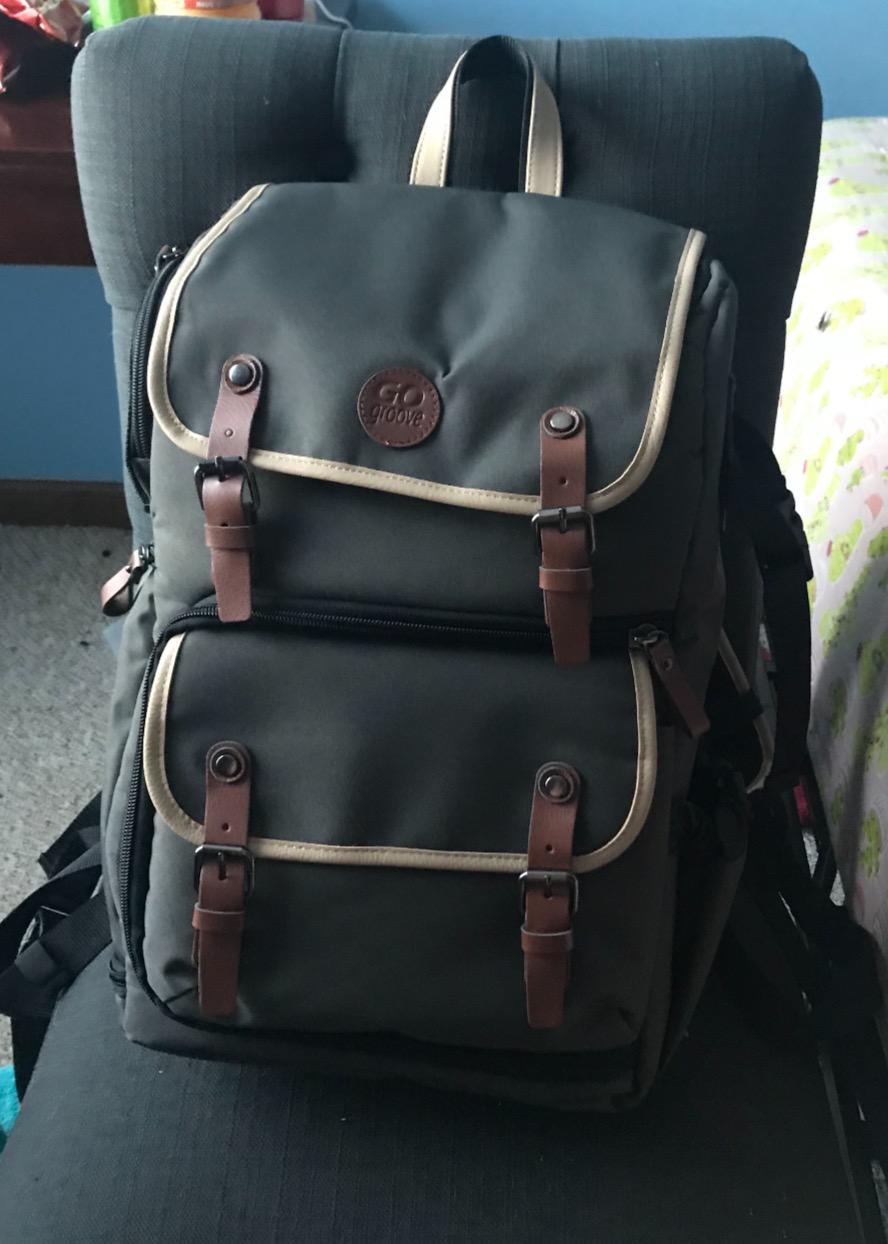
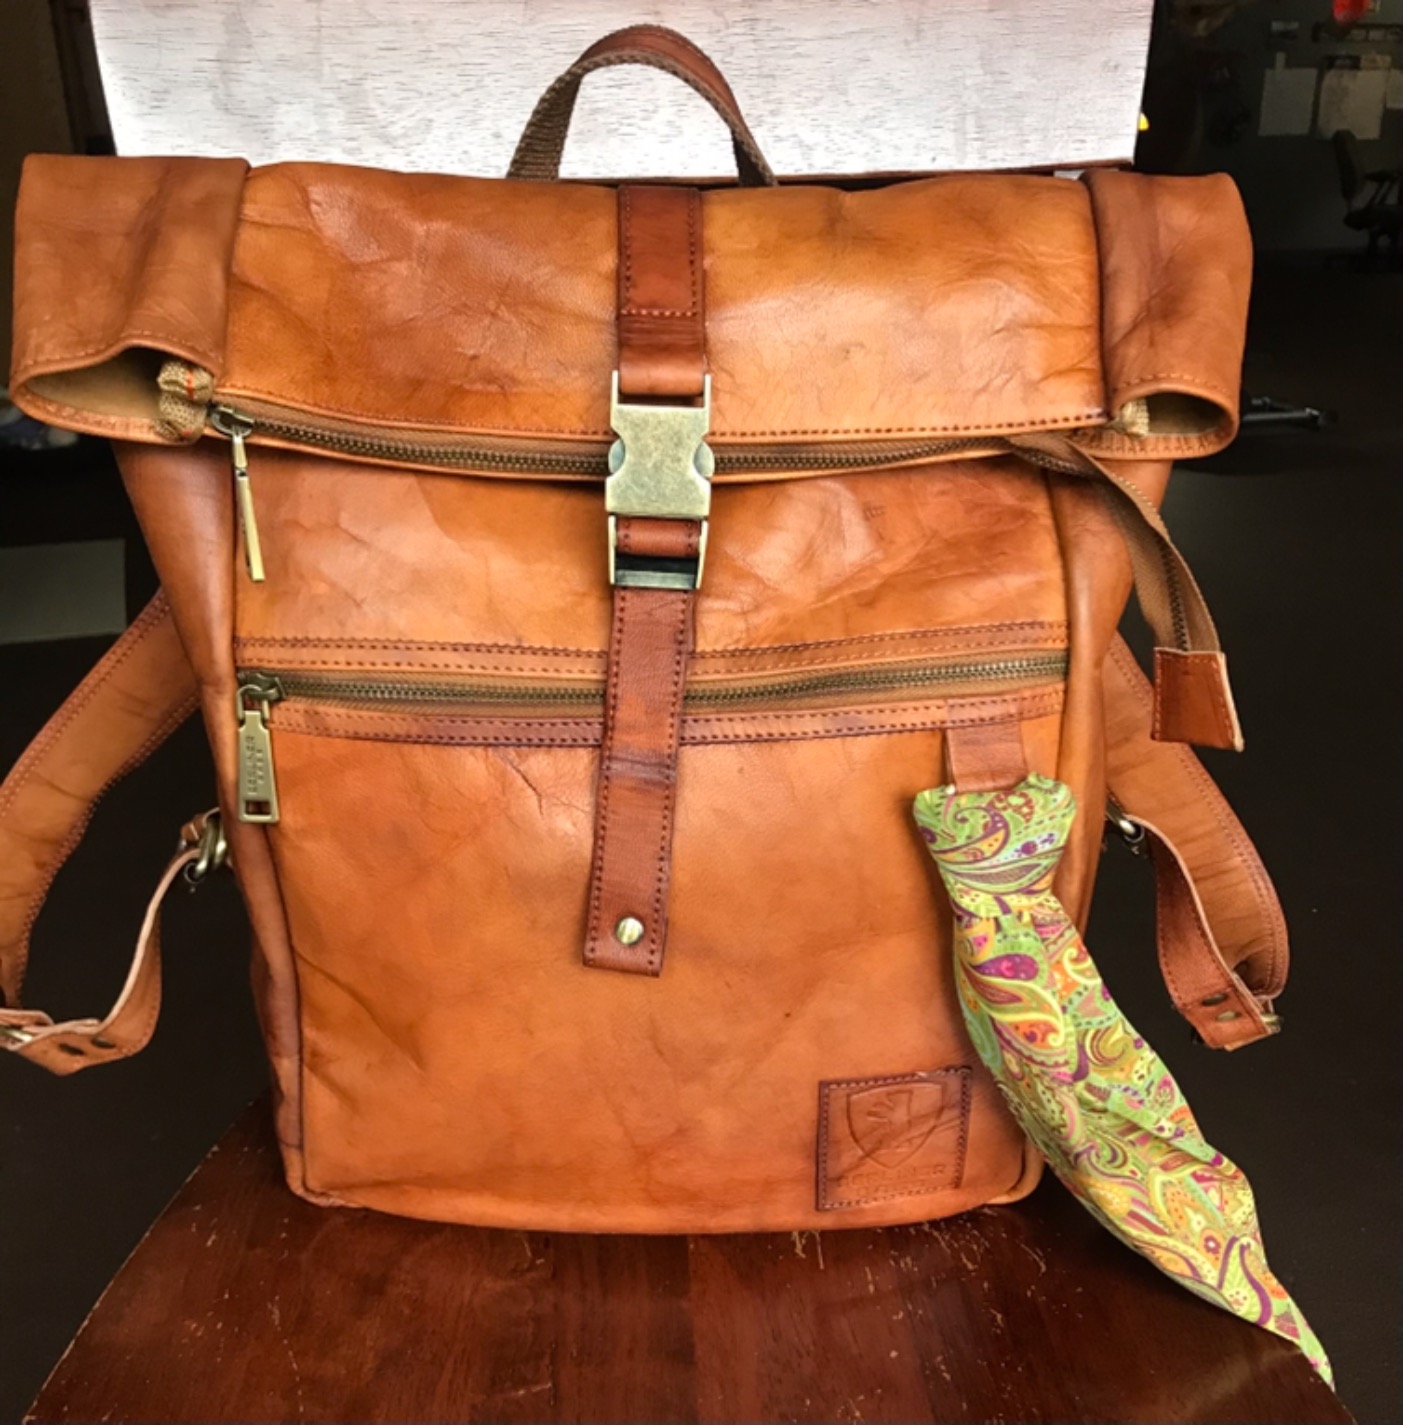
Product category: bag
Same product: no